Reggie Barlow

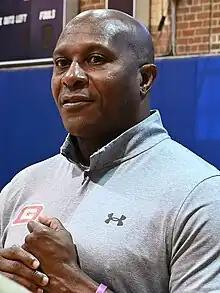
Barlow in 2022

Reggie Devon Barlow (born January 22, 1972) is an American former professional football player and coach who is currently the head coach for Tennessee State University.